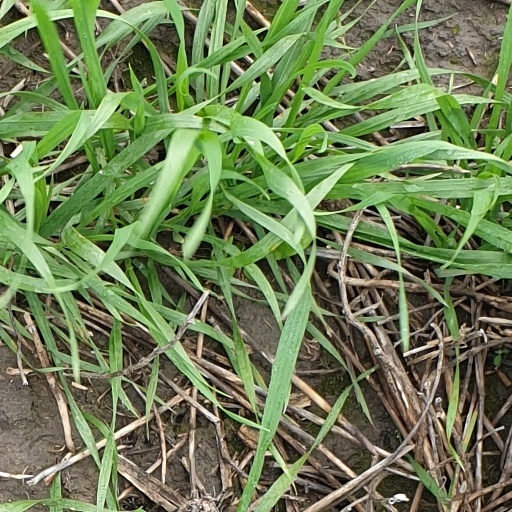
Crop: wheat